Punahou School

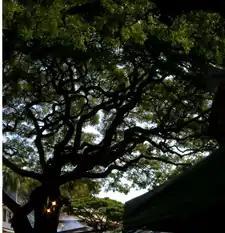
One of the many large, old monkey pod trees on campus

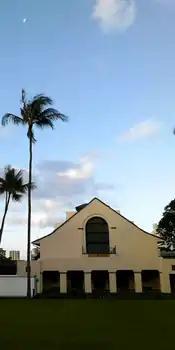
Historic Dillingham Hall, used for student performances

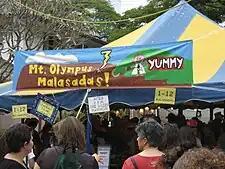
School carnival in 2007

John W. Gardner taught at Stanford and Hiram Bingham III at Harvard, Princeton and Yale. Barack Obama lectured on Constitutional Law at the University of Chicago.